Francis Grierson

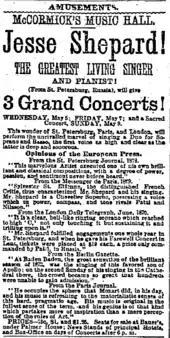
1875 advertisement for Jesse Shepard concert in Chicago

Grierson had traveled through California previously in 1876 performing at several of the old religious missions founded by the Spanish. In the 1880s, He was invited to live in San Diego by a pair of real-estate developers, the High brothers, who enticed him by promising to build a mansion to his specifications. The result was the Villa Montezuma (named after "The Montezuma", a migrant ship that first brought Shepard to America). Grierson held many séances at the home.